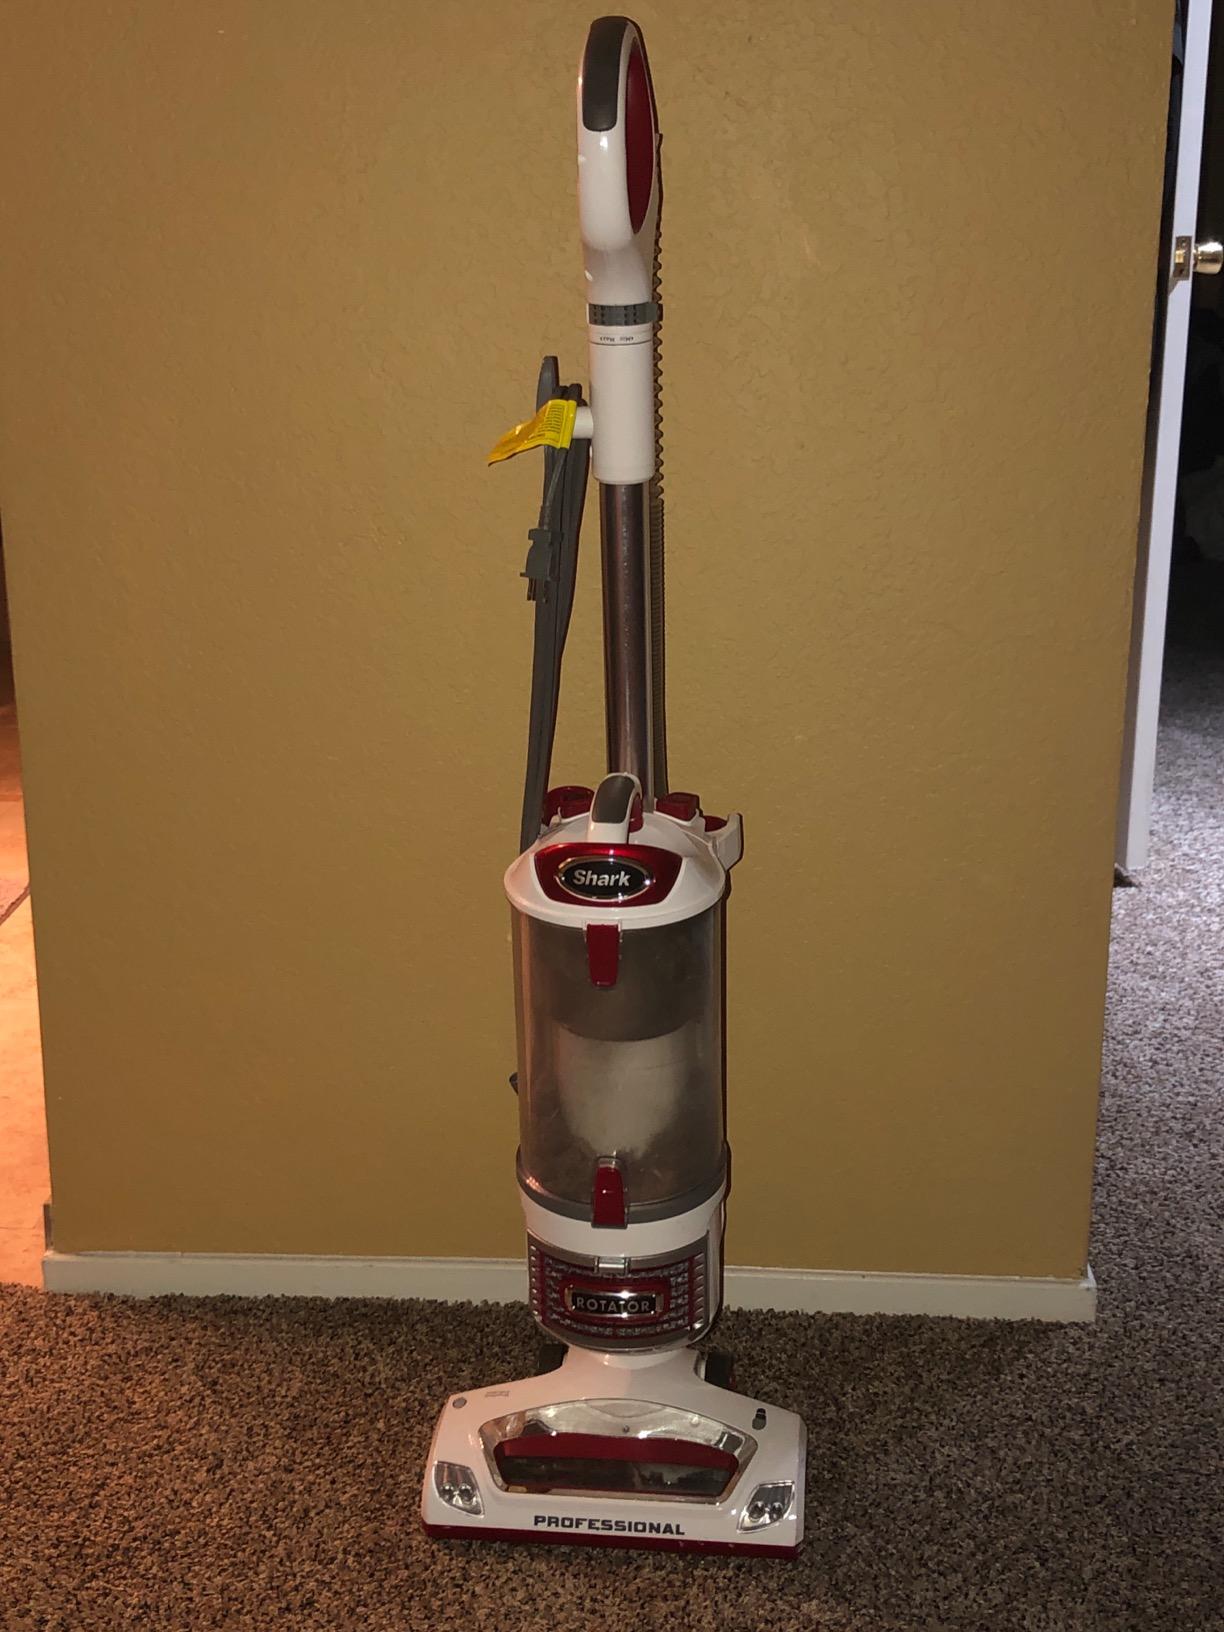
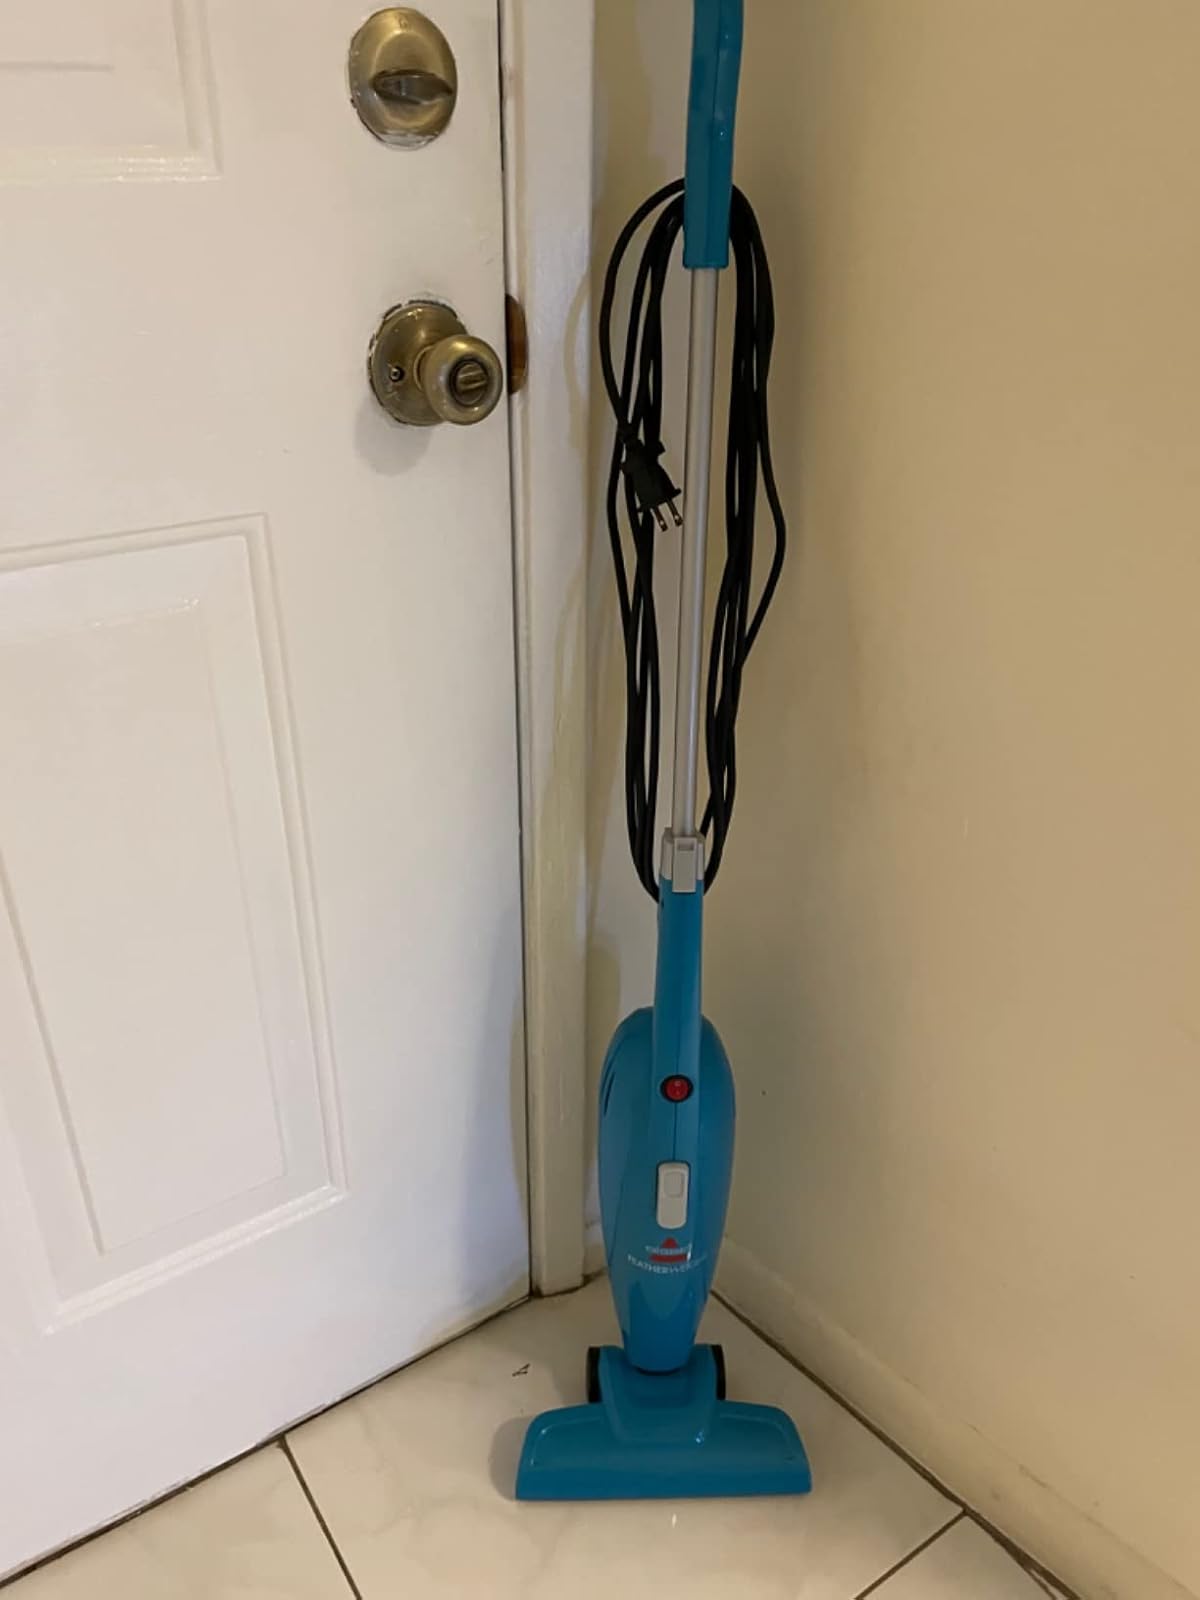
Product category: items_vacuum
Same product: no